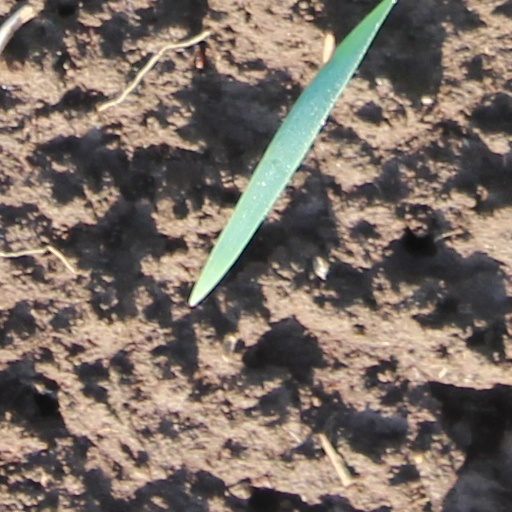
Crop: wheat